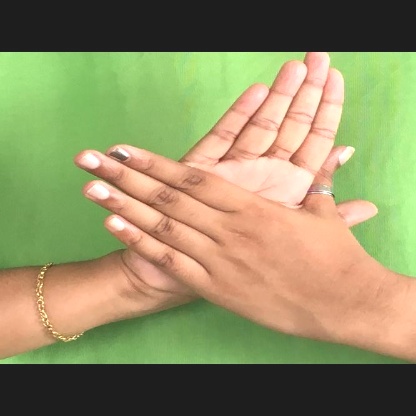
Mudra: Chakra